Estanislao

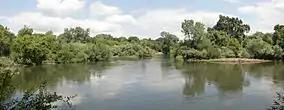
Present-day Stanislaus River was the home of many Native-American tribes. During the Mexican era, it was known as "Río de los Laquisimes"

Estanislao was born about 1798 on the banks of the Río de Laquisimes (present-day Stanislaus River, Modesto, California). According to records at Mission San José, mission padres visited the Laquisimes area in 1821 and insisted that Cucunuchi return to the mission along with his wife, daughter, and mother to receive a formal Christian education. His younger brother Canocee had already visited the mission in 1820 and been baptized with the name "Orencio". Cucunuchi and his family journeyed to the mission on September 24, 1821, but his father did not go. He was soon baptized with the name "Estanislao" (Spanish for Stanislaus) after his arrival at the mission.